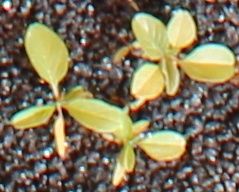
Label: Palmer Amaranth